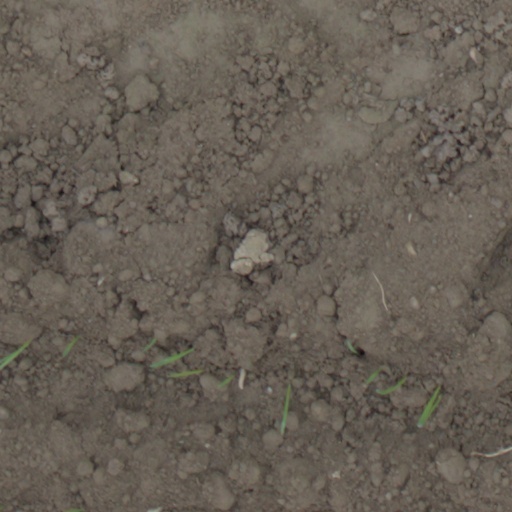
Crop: wheat